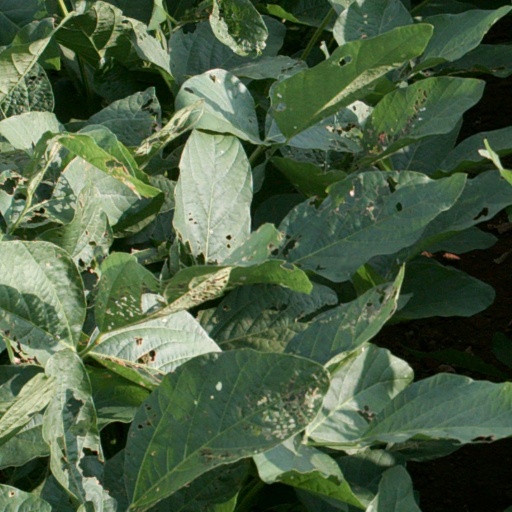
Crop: soybean